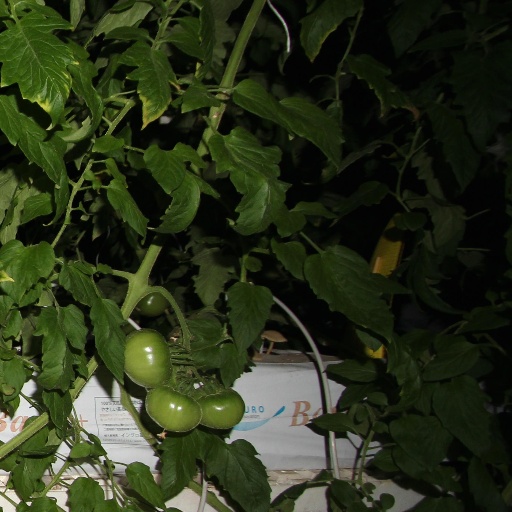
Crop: tomato